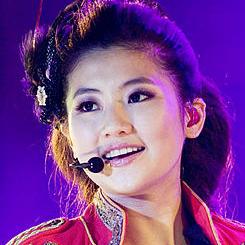
Age: 31